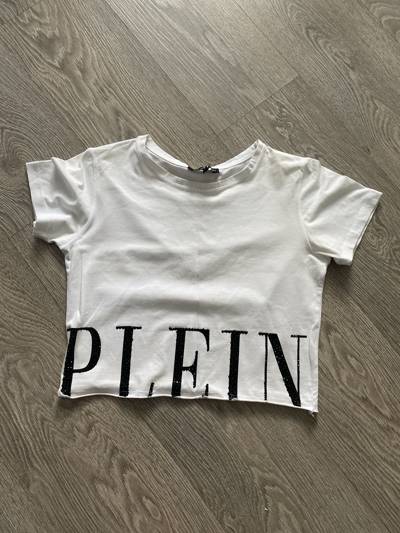
Waste category: clothes